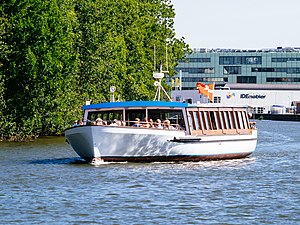
Næstved / Infrastruktur og transport / Transport / Havn
Kanalrundfart der starter ved Næstved Havn.
Næstved er en gammel dansk købstad, der ligger på Sydsjælland nær Susåens udløb. Med sine 43.803 indbyggere er det landets 15. største by og Sjællands femtestørste by. Næstved er hovedby i Næstved Kommune som har 82.883 indbyggere og tilhører Region Sjælland. Næstved har 63.194 indbyggere inkl. satellitbyerne Fensmark, Fuglebjerg, Gelsted, Glumsø, Herlufmagle, Holme-Olstrup, Mogenstrup og Rønnebæk.